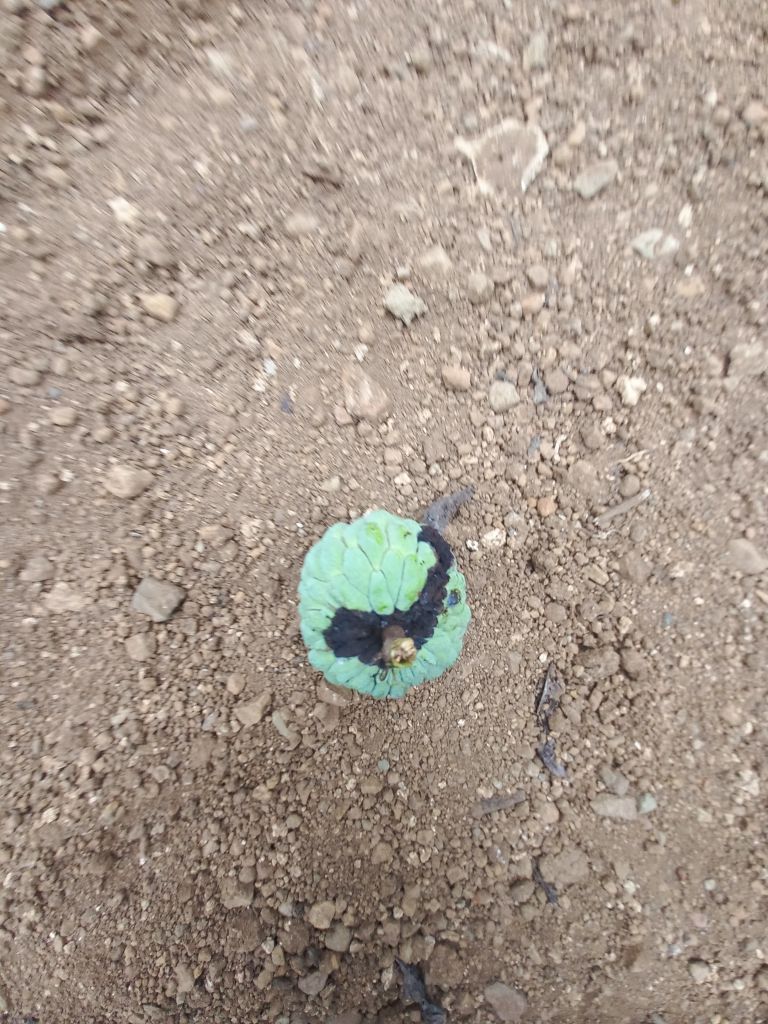
Disease label: Diplodia Rot